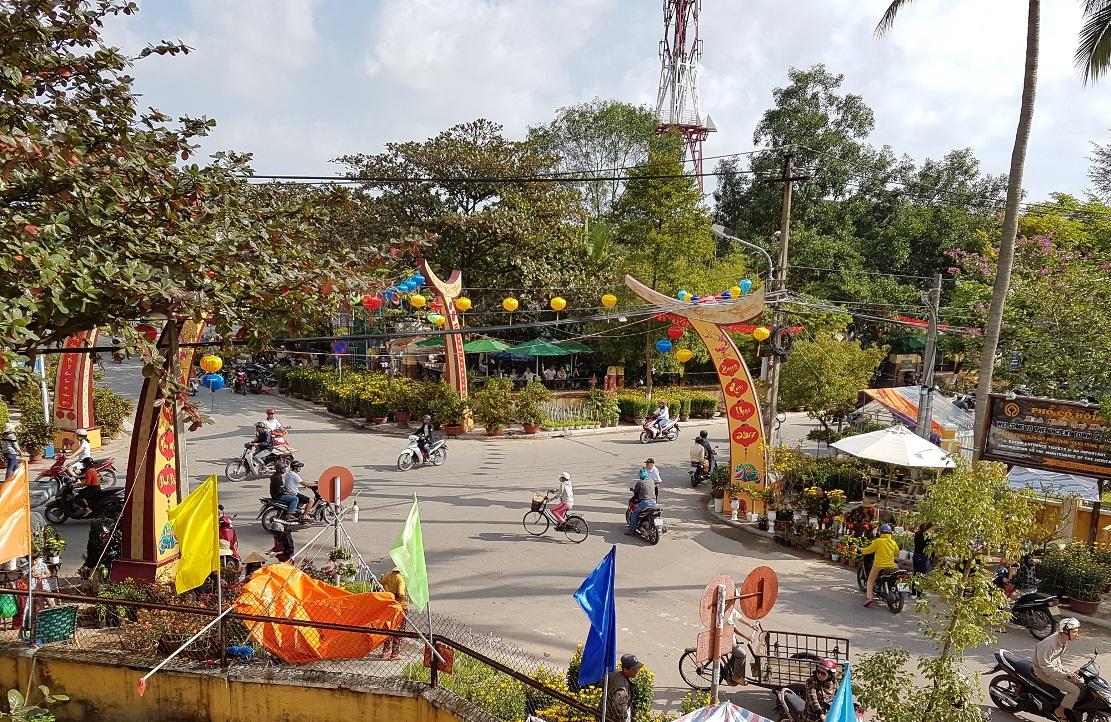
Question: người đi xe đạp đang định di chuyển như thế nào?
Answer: rẽ trái